Knoxville, Tennessee

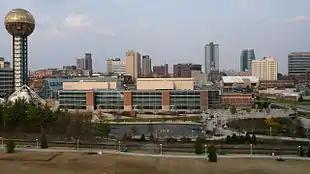
Skyline of Downtown Knoxville, 2007

According to the United States Census Bureau, the city has a total area of , of which is land and , or 5.42%, is water. Elevations range from just over along the riverfront to just over on various hilltops in West Knoxville, with the downtown area setting at just over . High points include Sharp's Ridge in North Knoxville at and Brown Mountain in South Knoxville at .